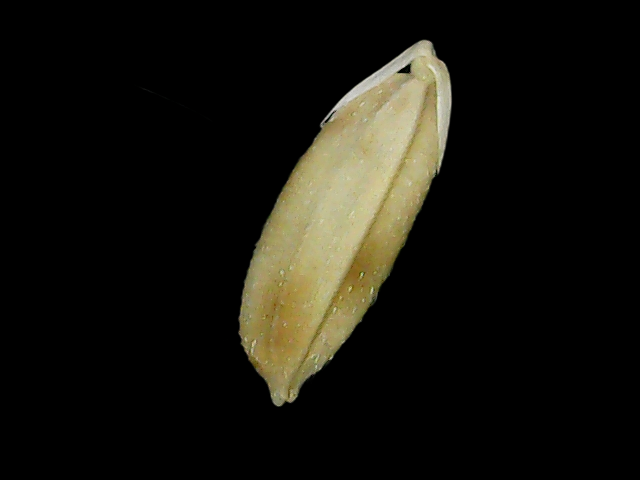
Rice variety: Br23